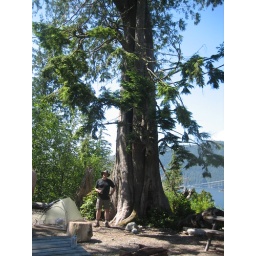
a pretty big western red cedar tree at our campsite. also check out the cool tent beside Todd.